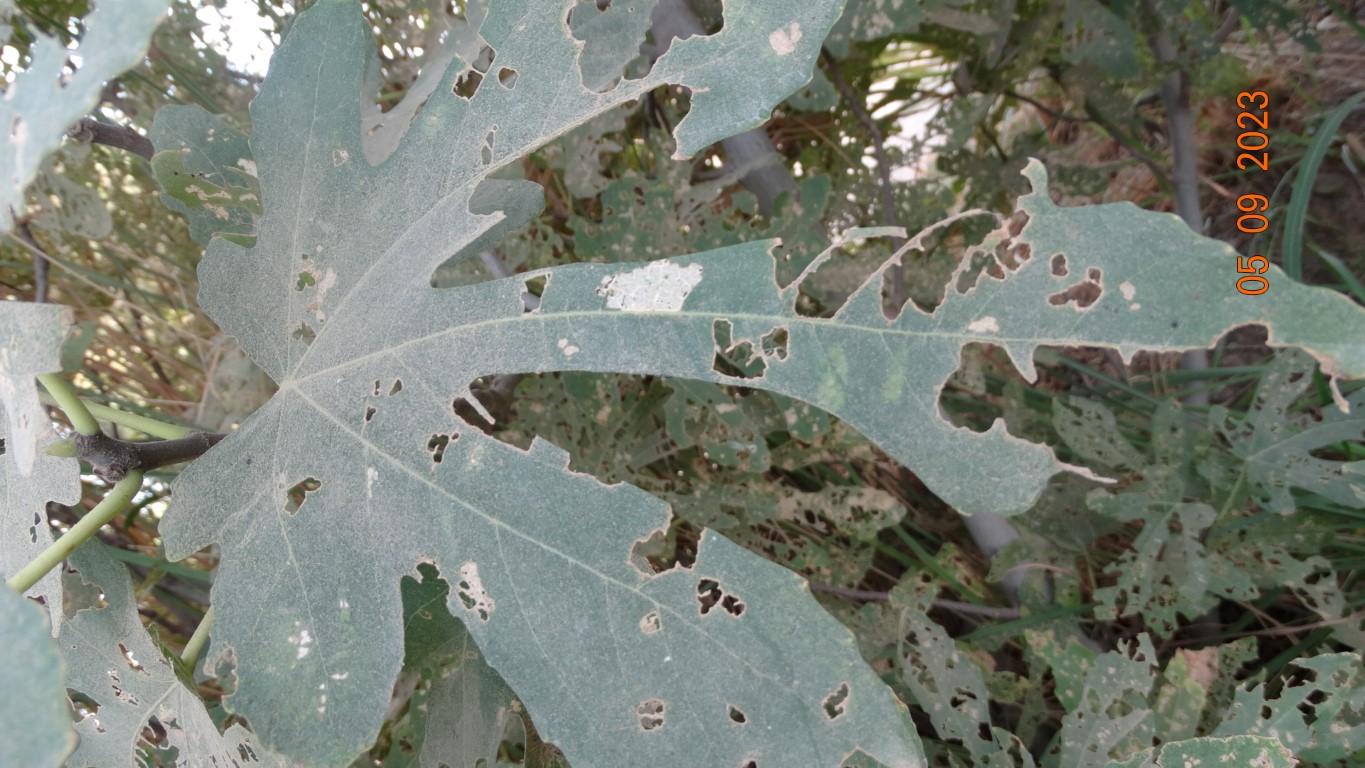
Label: infected